Gabriel Ríos

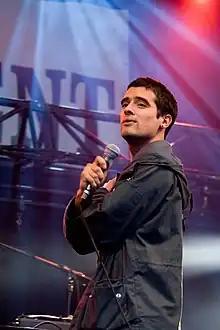
Image of Gabriel Ríos

Gabriel Ríos (born August 25, 1978 in San Juan, Puerto Rico) is a Puerto Rican singer songwriter.